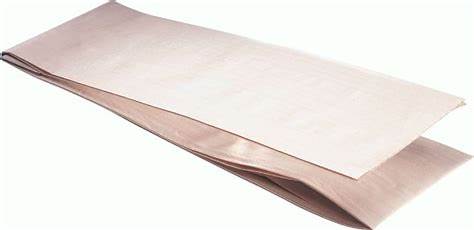
Waste category: paper